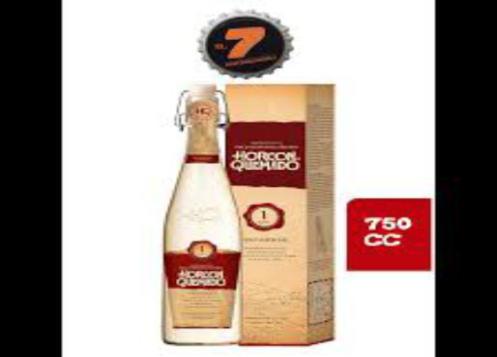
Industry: Food